2010 National Scout Jamboree

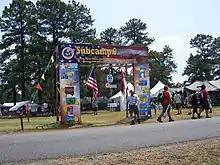
Subcamp Nine

Many activities were available for the Scouts to visit, each giving out stamps for the participant handbooks (aside from the Mysterium Compass, for which Scouts earned a rocker patch).